Cannon Mountain (Washington)

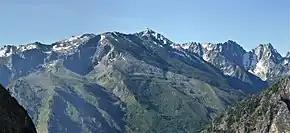
Cannon Mountain, north aspect

The history of the formation of the Cascade Mountains dates back millions of years ago to the late Eocene Epoch. With the North American Plate overriding the Pacific Plate, episodes of volcanic igneous activity persisted. In addition, small fragments of the oceanic and continental lithosphere called terranes created the North Cascades about 50 million years ago.